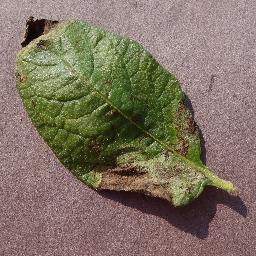
Label: Potato___Late_blight